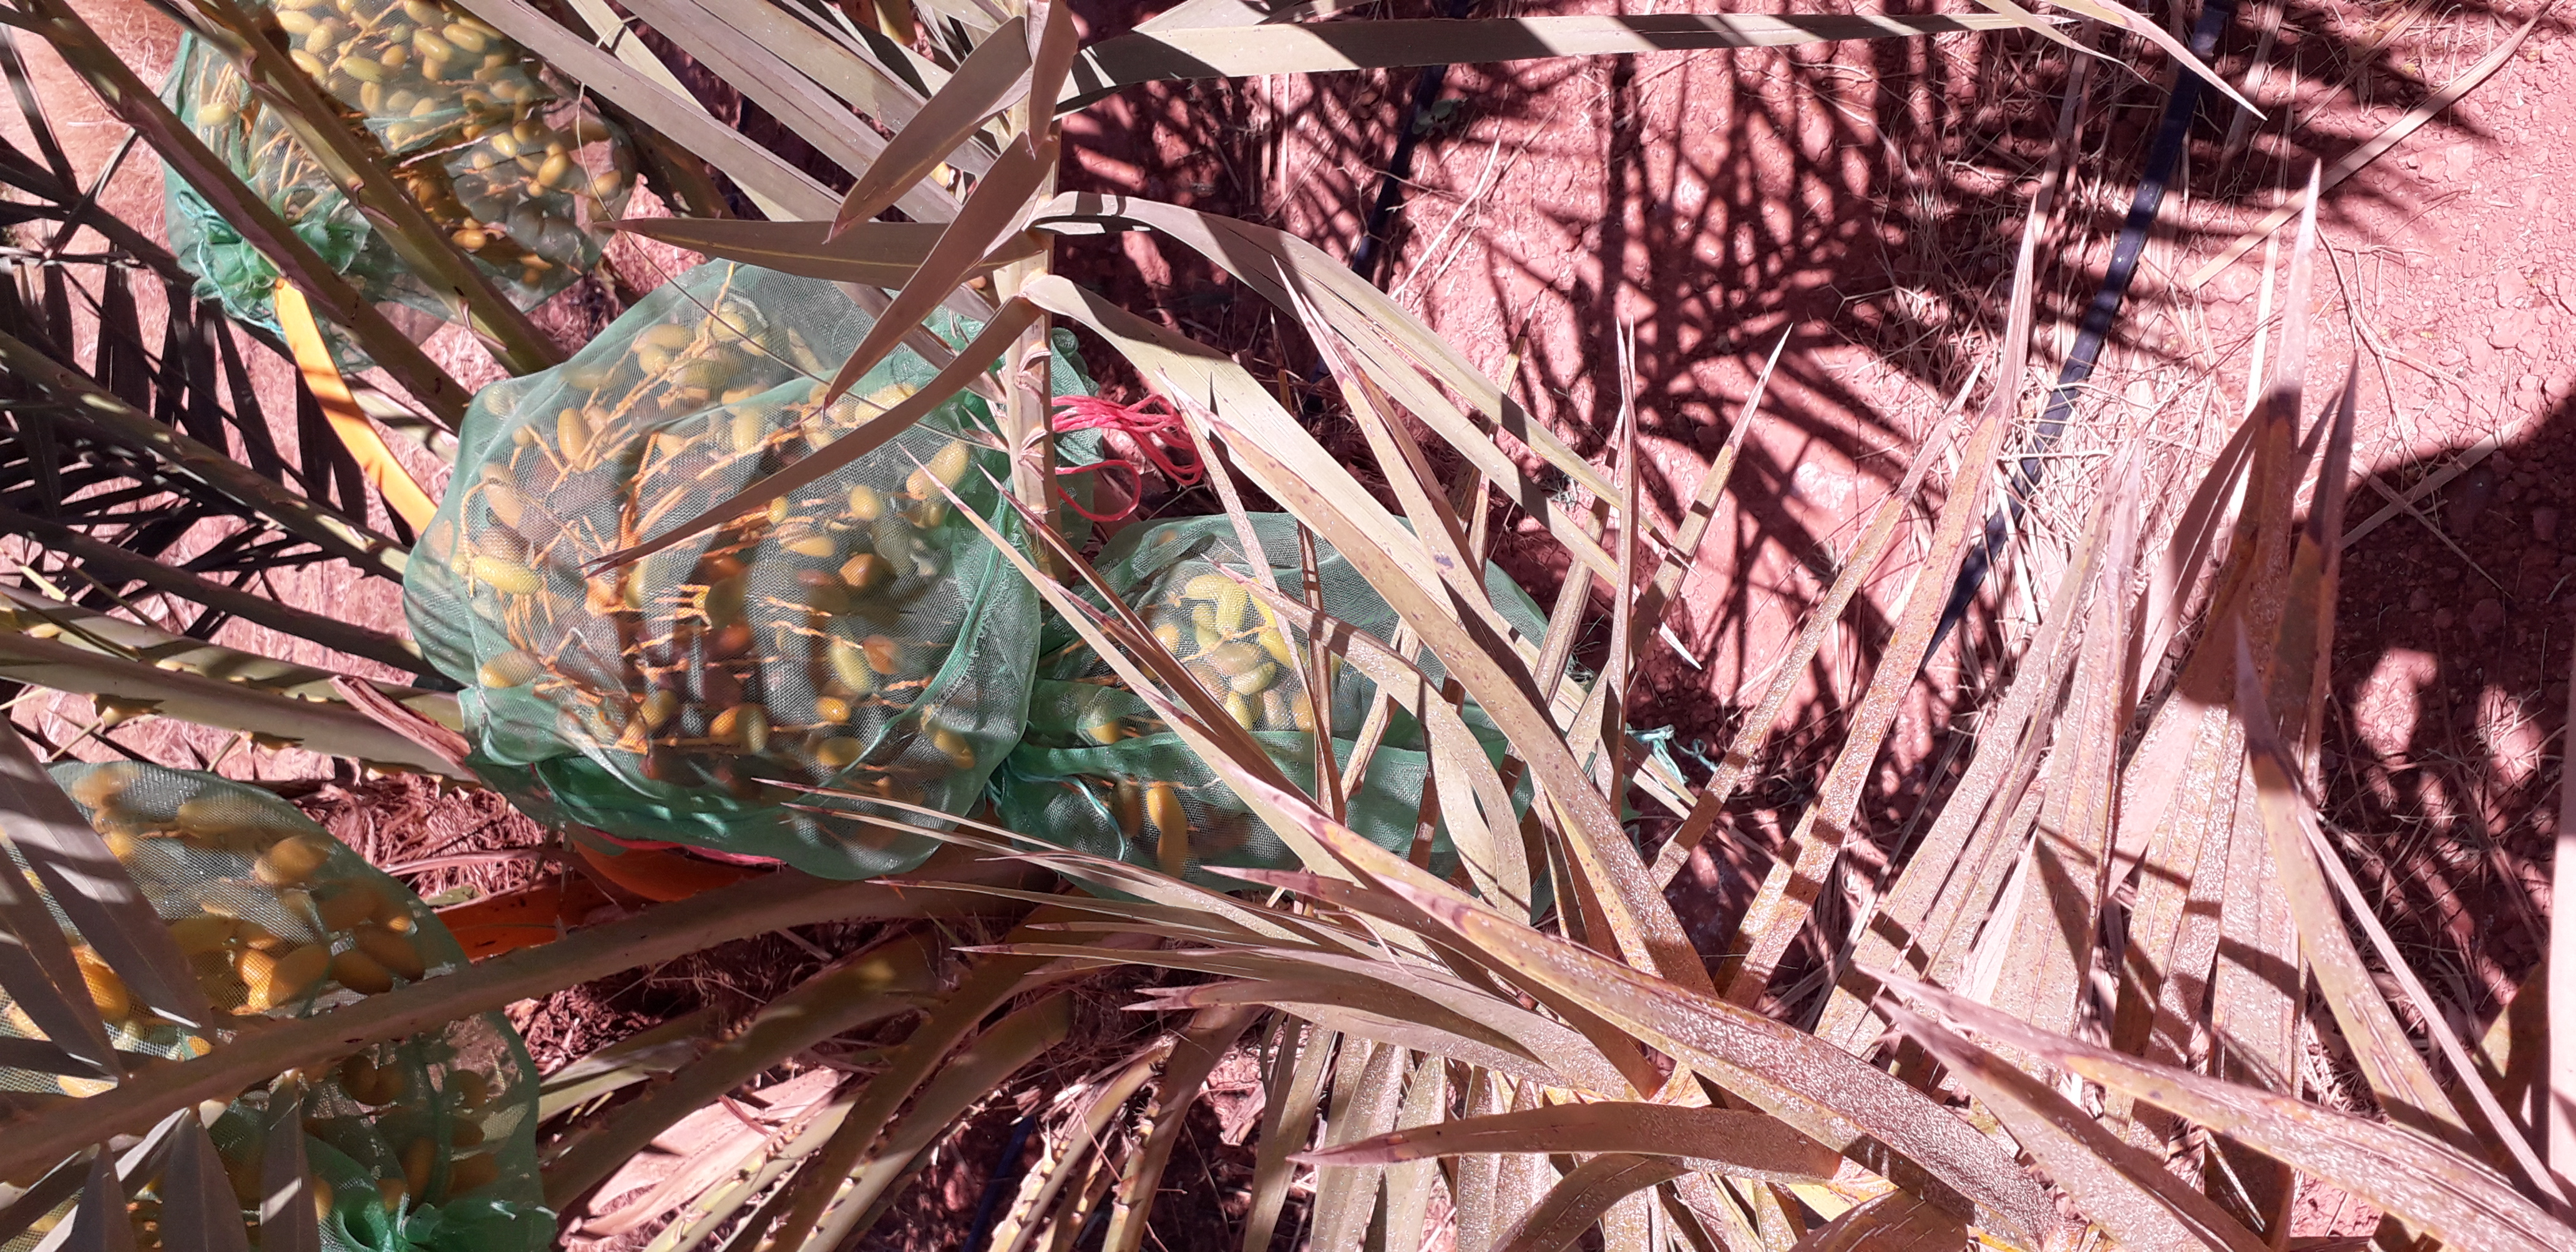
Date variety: kholt